West India Dock Road

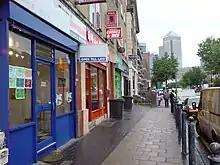
Looking down West India Road from the junction with Commercial Road. Canary Wharf is visible in the distance.

West India Dock Road is a road in Limehouse to Poplar. It connects Commercial Road with the entrance to the West India Docks.